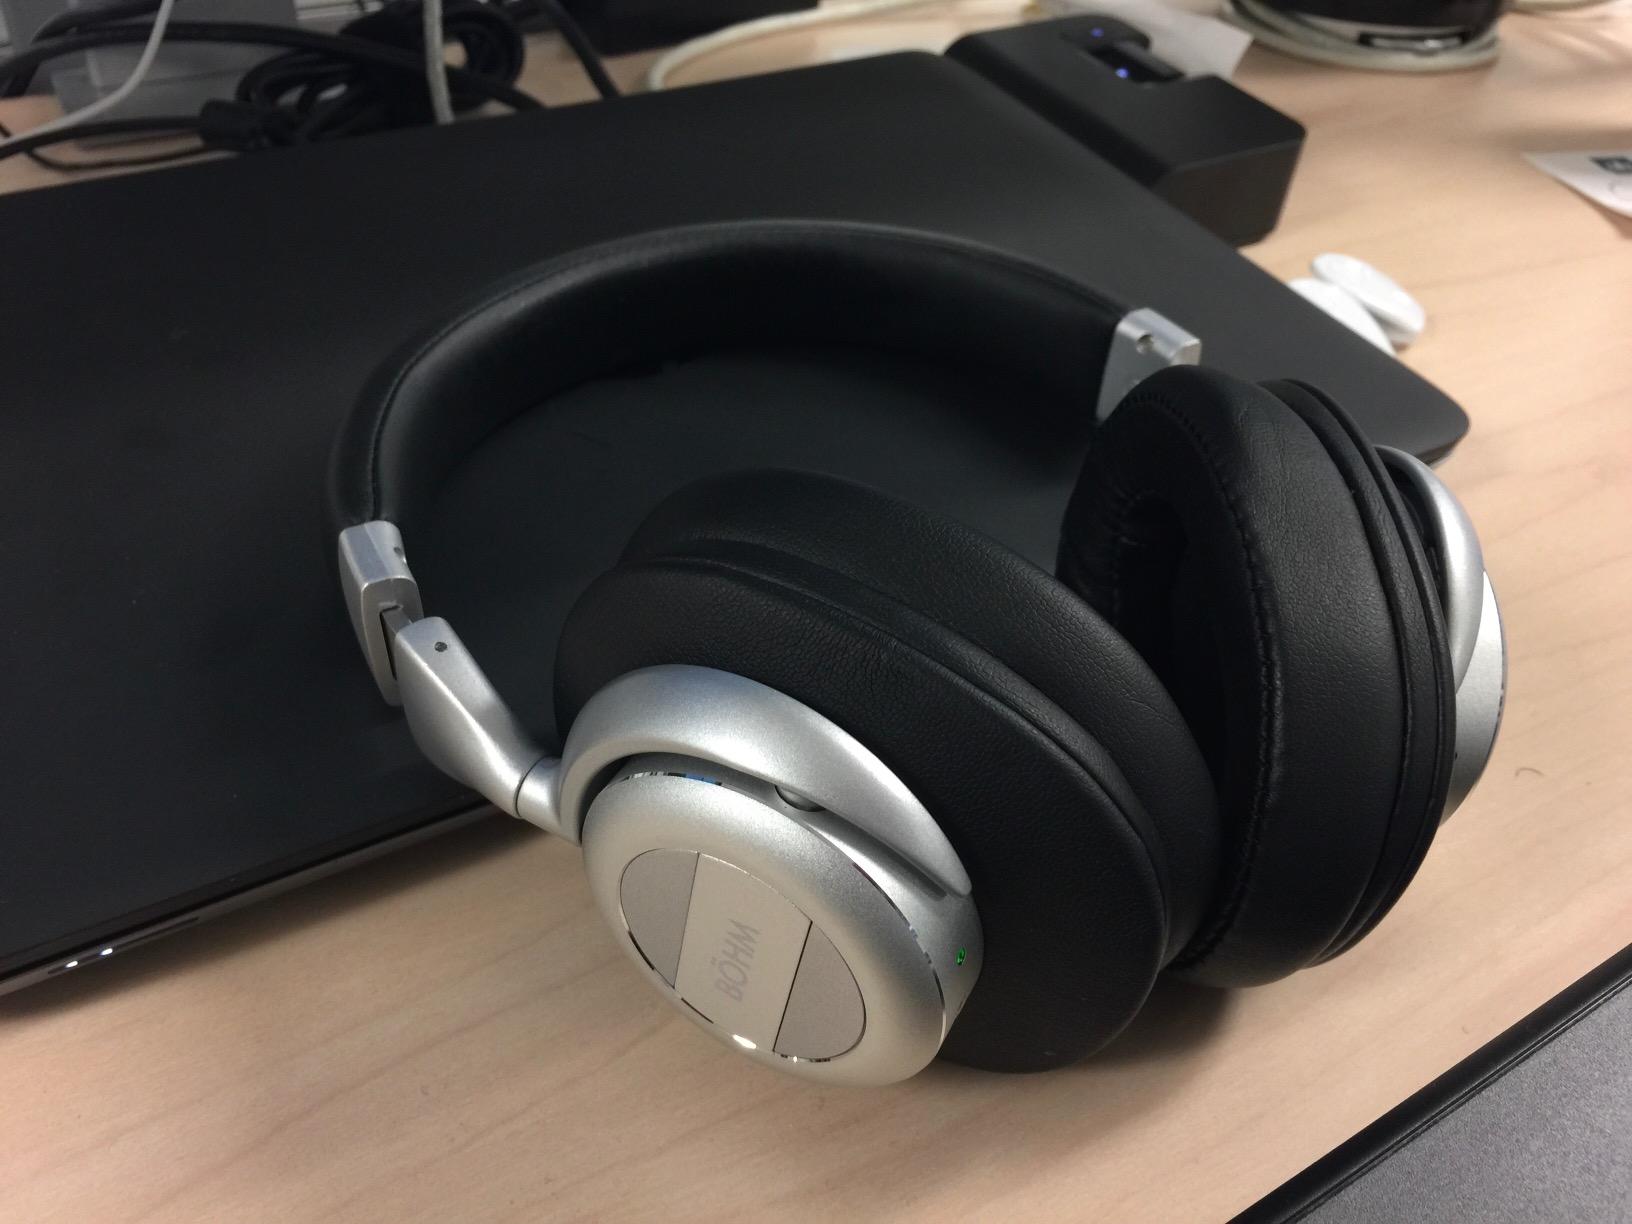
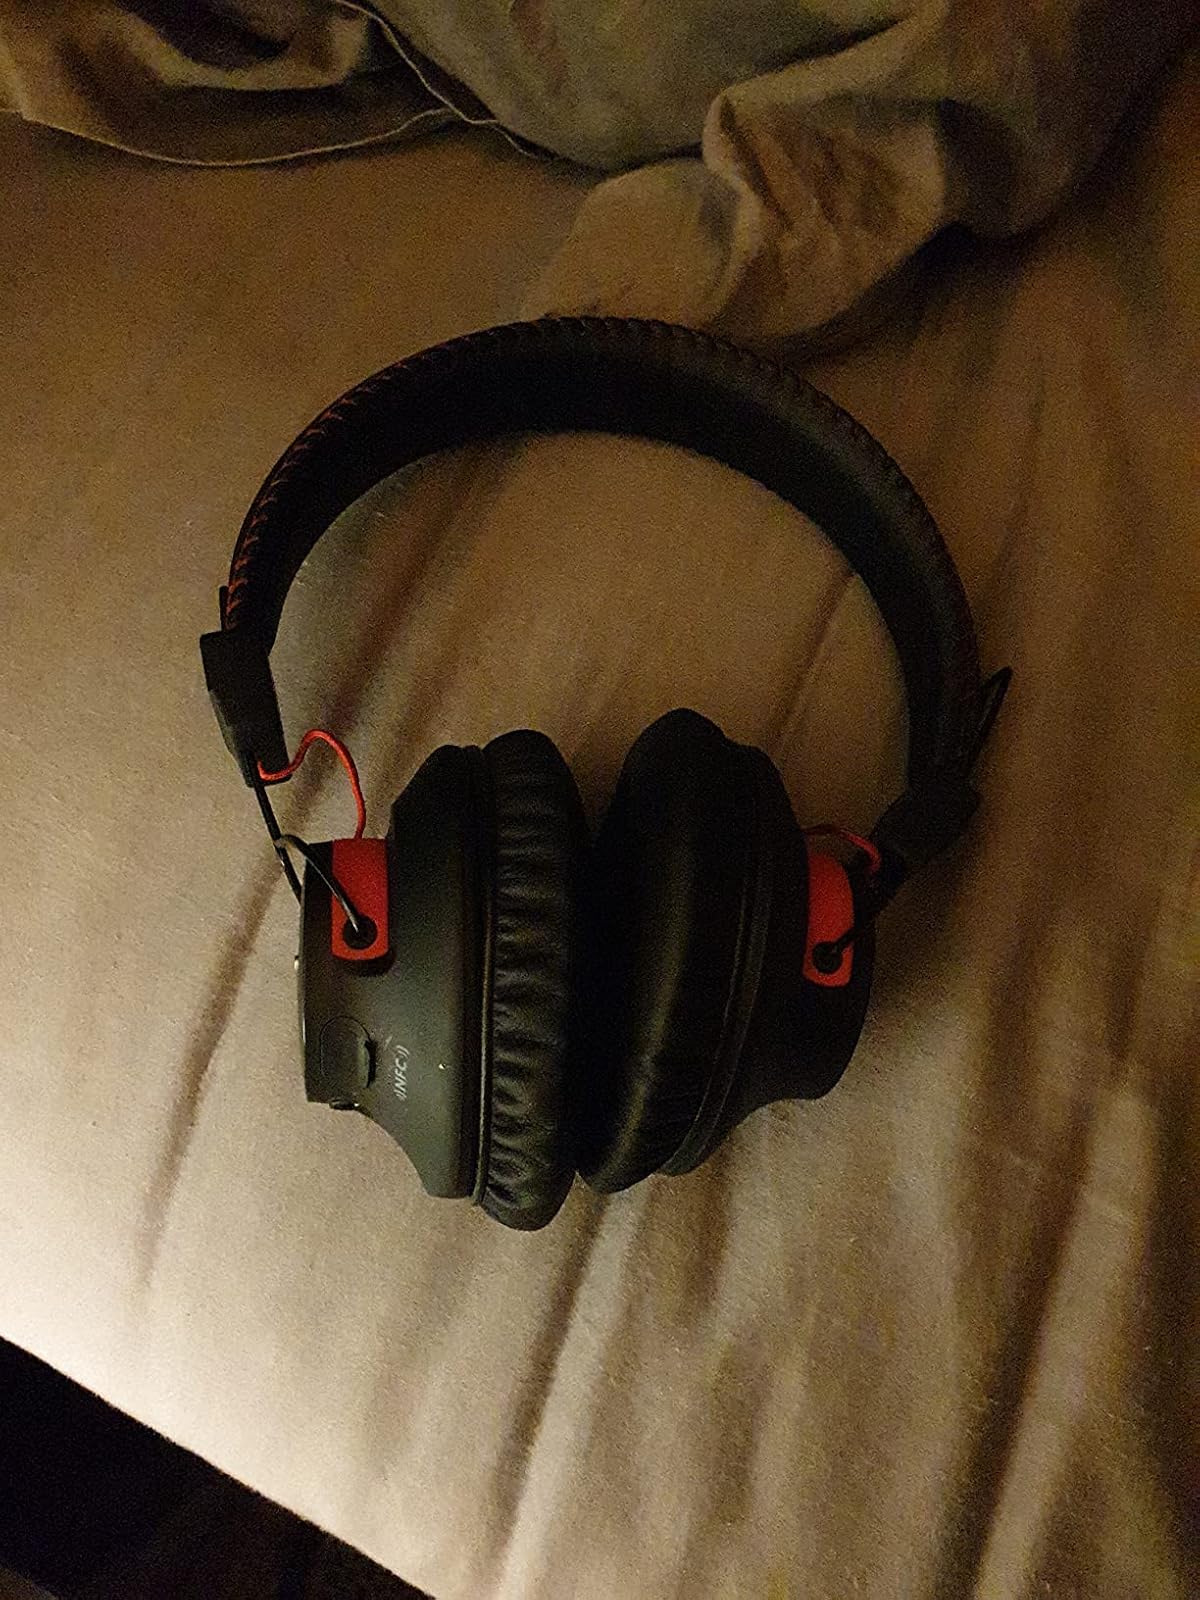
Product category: headphones
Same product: no